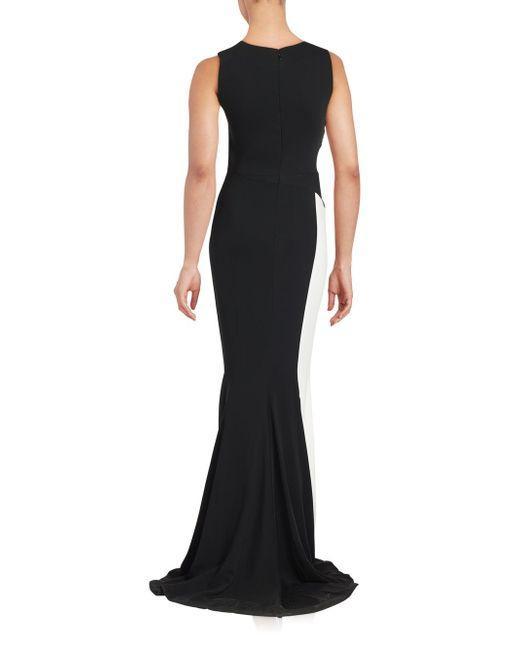
Langes ärmelloses schwarzes Damenkleid für den Sommer